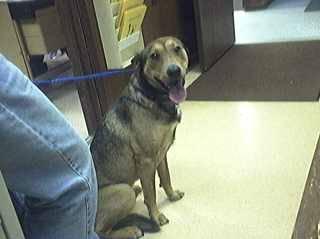
dog